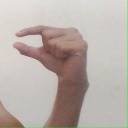
अक्षर: ग